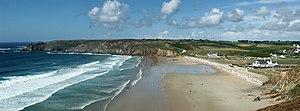
Plogoff (Brittany, France)
La baie des Trépassés est enserrée entre la pointe du Raz et la pointe du Van et se trouve sur les communes de Plogoff et de Cléden-Cap-Sizun. Son rivage forme une longue plage de sable reliant les deux pointes. La baie des Trépassés est partie intégrante du Grand Site de France et à ce titre sa protection et sa gestion sont assurées par le Syndicat mixte pour l'aménagement et la protection de la Pointe du Raz et du Cap Sizun.
Terre des vivants : Bed an dud vew est le treizième album original d'Alan Stivell et son dixième album studio, paru en 1981. Il est édité en CD en 1994 par les Disques Dreyfus.